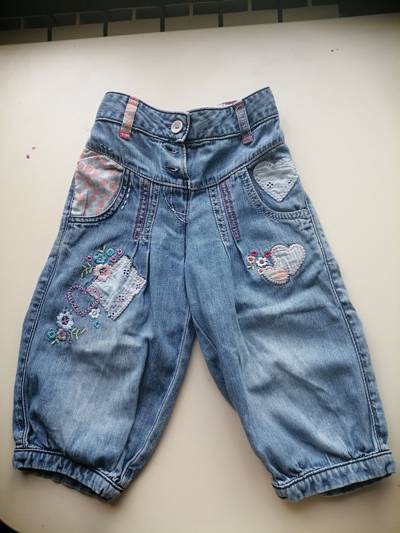
Waste category: clothes